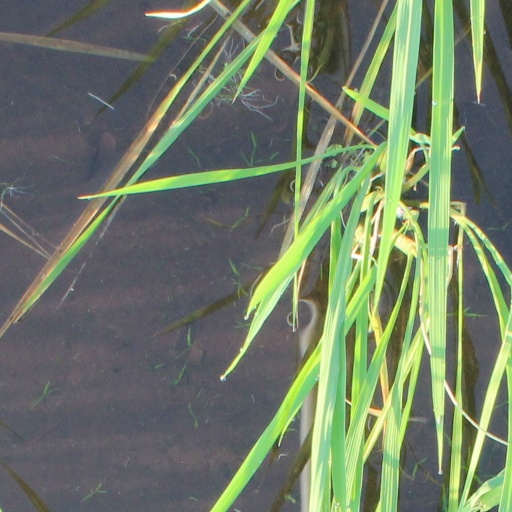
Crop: rice